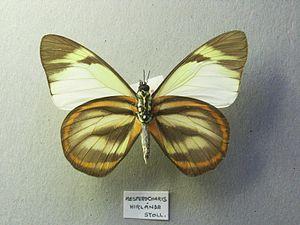
Le genre Hesperocharis regroupe des papillons de la famille des Pieridae et de la sous-famille des Pierinae.